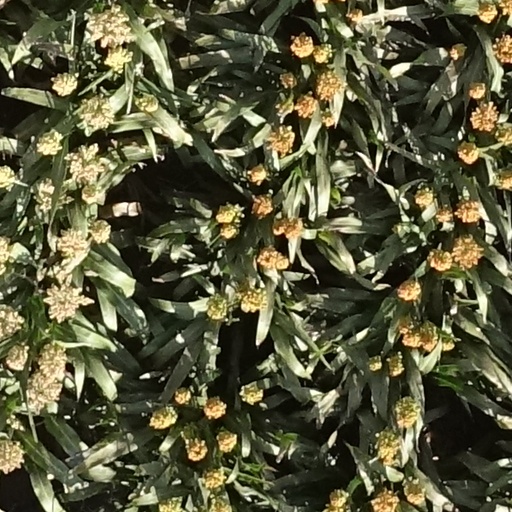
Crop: sorghum